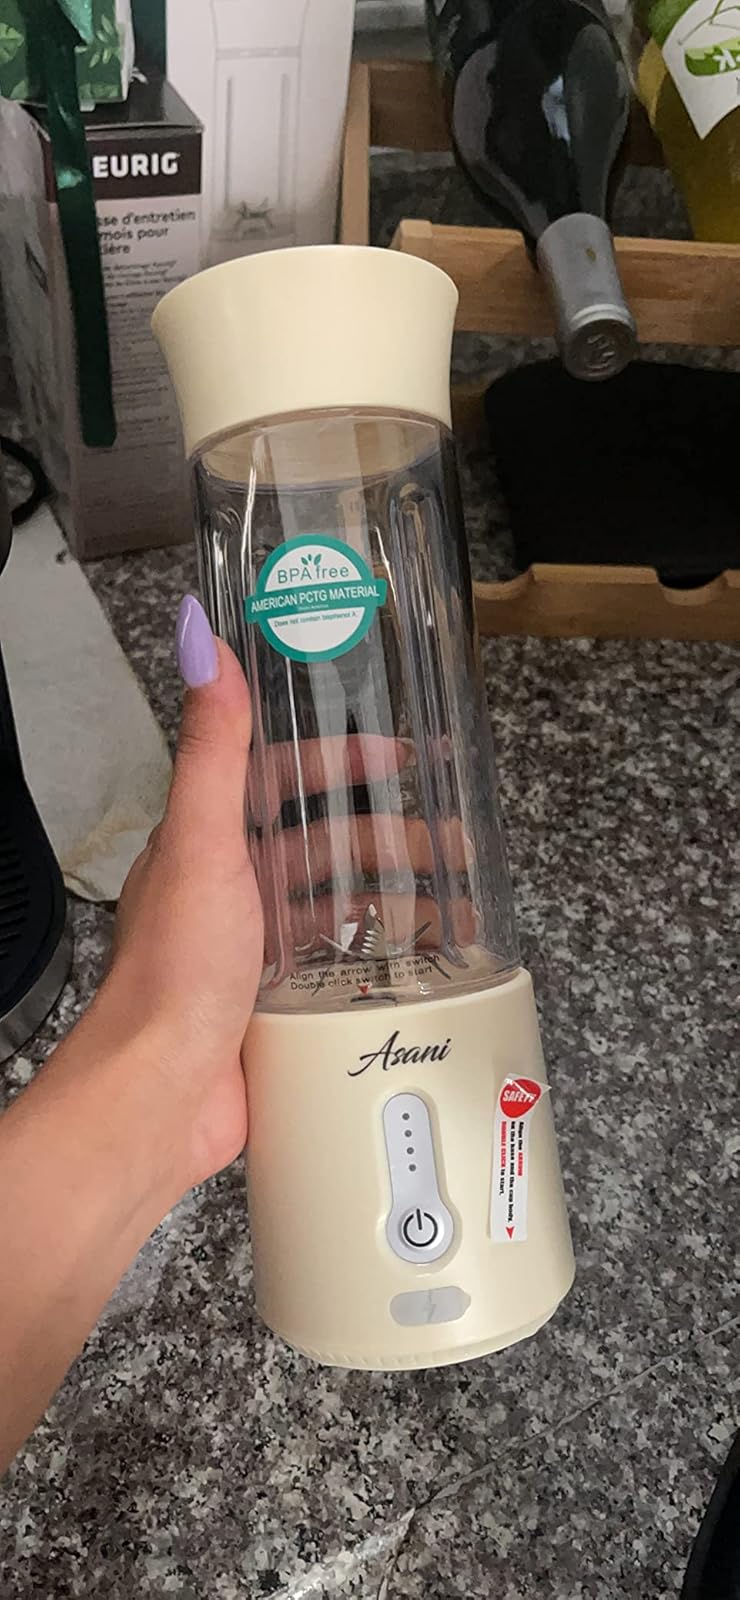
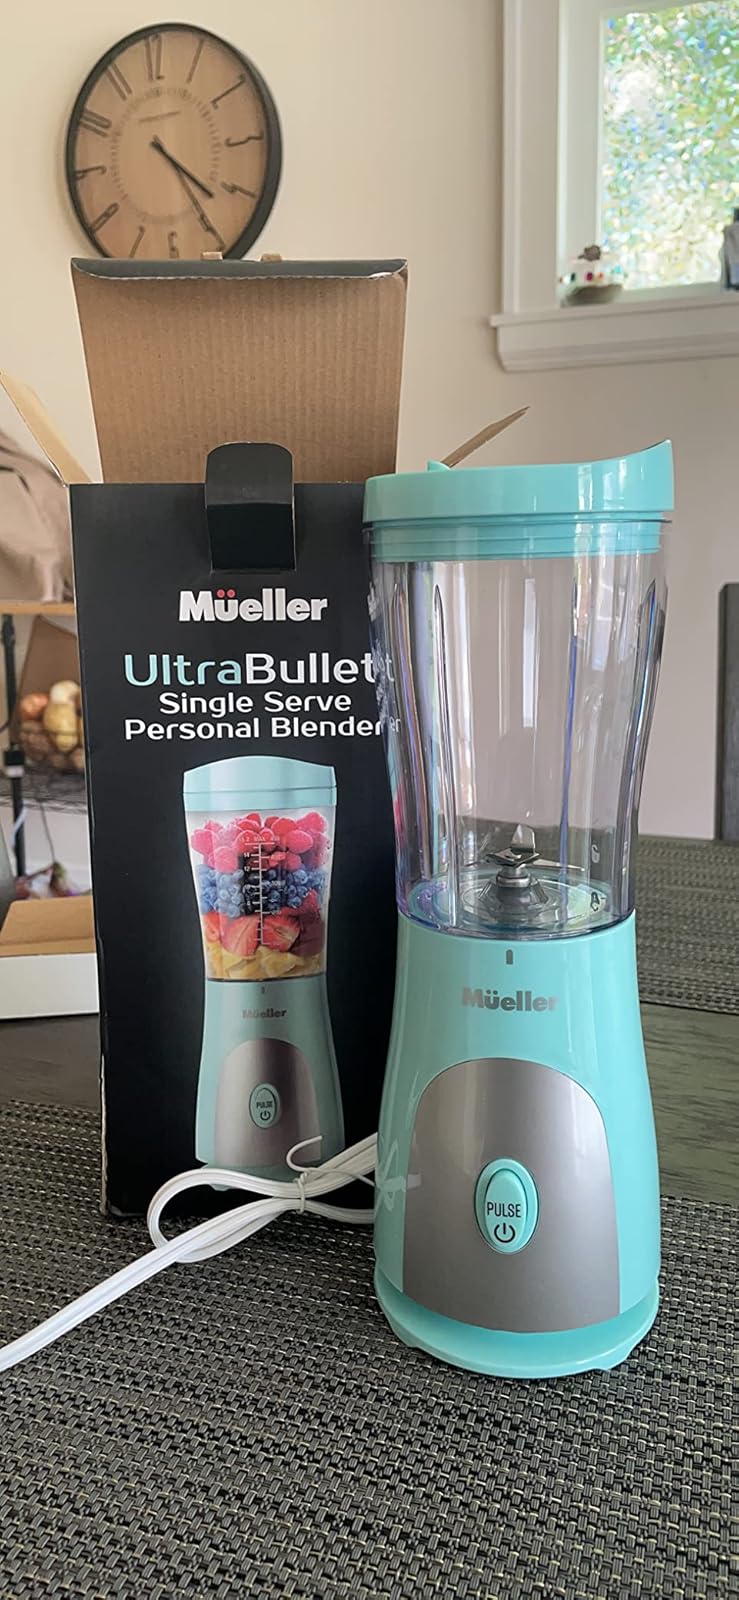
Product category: items_blender
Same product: no